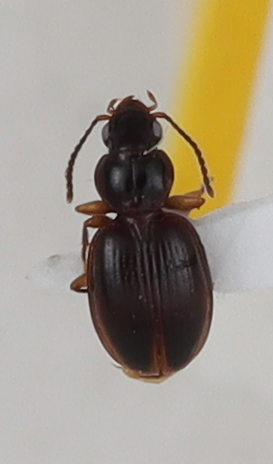
Scientific name: Mecyclothorax discedens
Plot: 4
Trap: E
Collected: 20200915